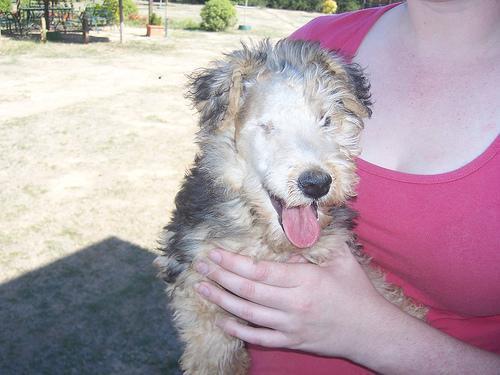
Lakeland_terrier